Theodor Stang

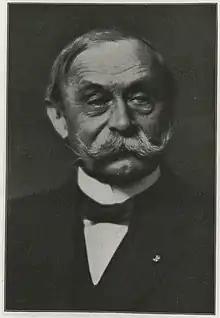
Theodor Stang

Stang was born in Vang i Valdres. He studied in Belgium. From 1862 he worked in the Netherlands. Stang is especially famous for designing the country's longest railway bridge, the Moerdijk Bridge. He later became waterworks director in The Hague for forty years.